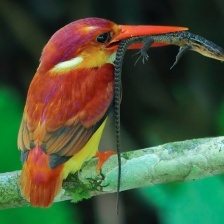
Species: RUFOUS KINGFISHER
Scientific name: CHLOROCERYLE INDA